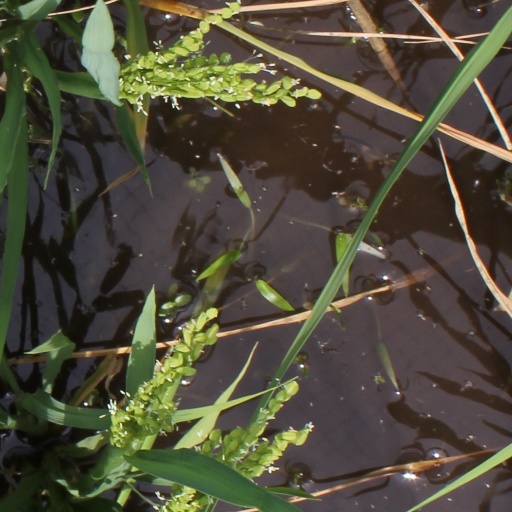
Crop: rice